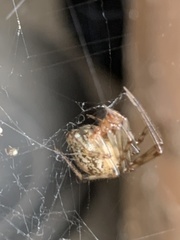
Species: Parasteatoda_tepidariorum